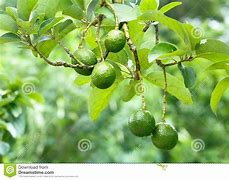
Label: Avocado